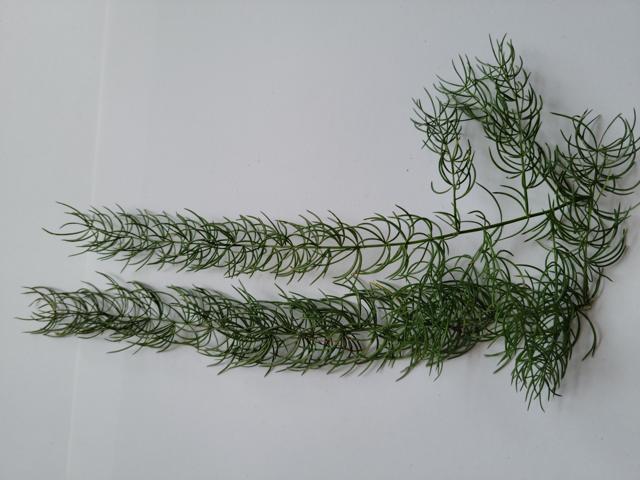
Plant: shotomuli